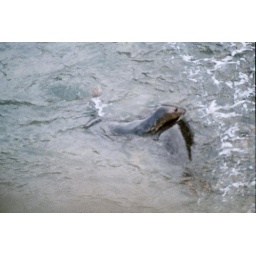
wild seals at wicklow head play and flirt in the water and on the pebble beach at Wicklow head in October.